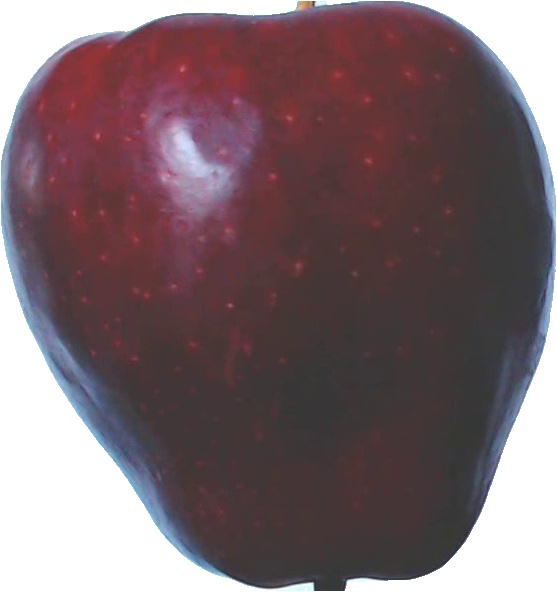
Label: apple_red_delicios_1